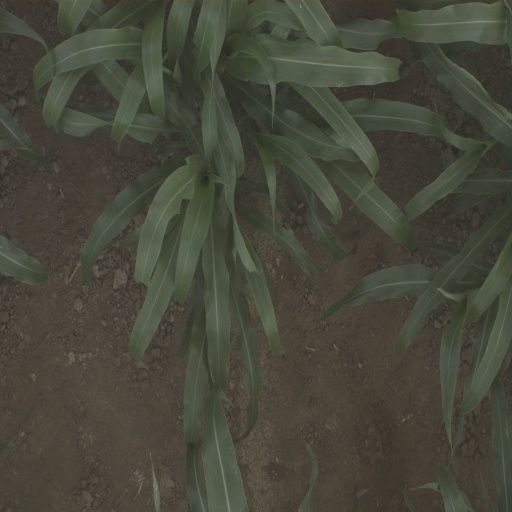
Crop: sorghum